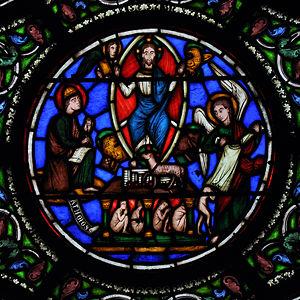
Vitrail de la Basilique Saint-Denis (chapelle Saint Cucuphas).Vitrail de l'Apocalypse: Jean à Patmos. Viollet-le-Duc et Alfred Gérente, 1854.